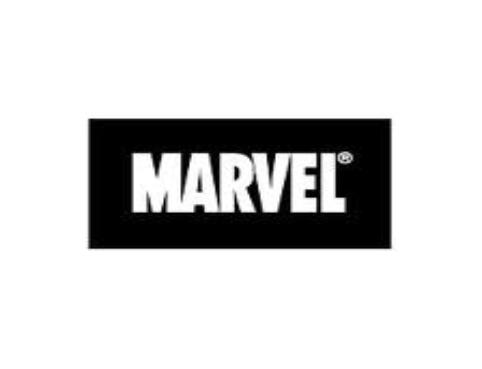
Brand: Marvel
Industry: Necessities